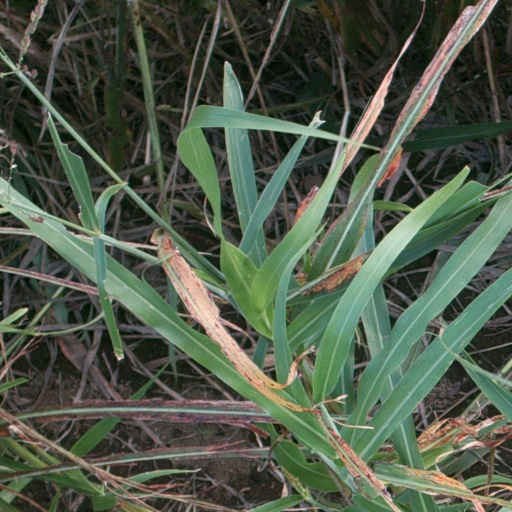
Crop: sorghum